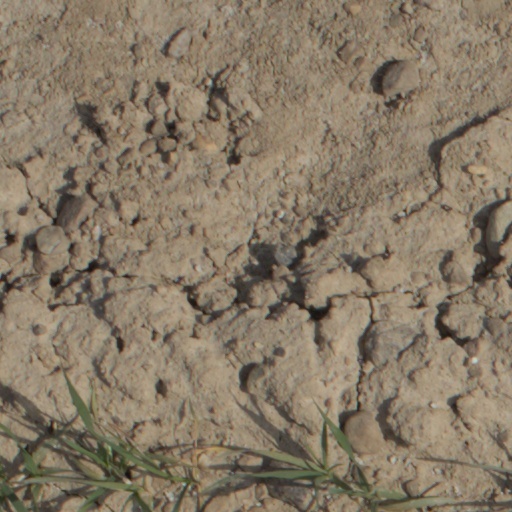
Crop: wheat